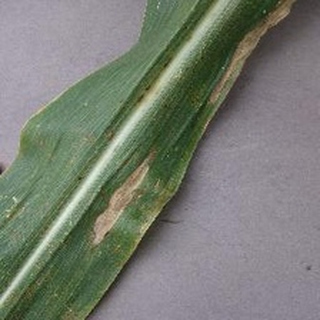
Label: corn_northern_leaf_blight